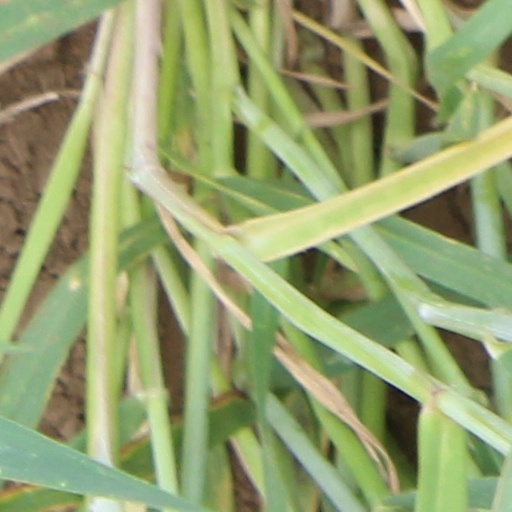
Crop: wheat